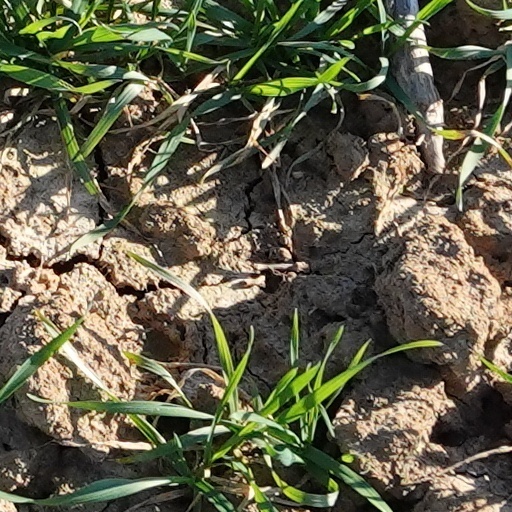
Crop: wheat